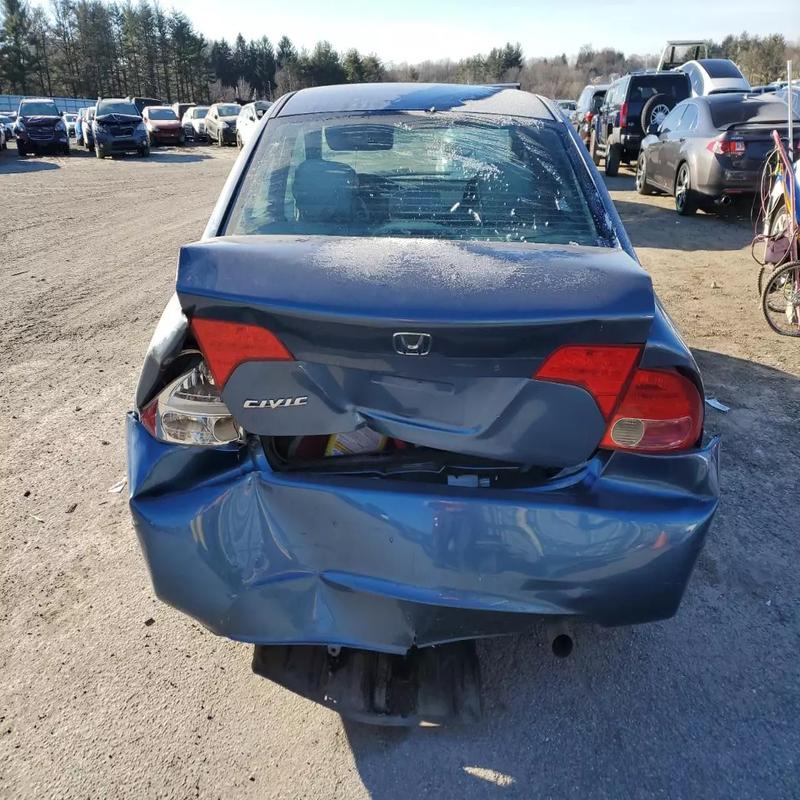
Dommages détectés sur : malle, feu arrière gauche, pare-choc arrière, plaque d'immatriculation arrière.
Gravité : majeur